Gob-ny-Geay

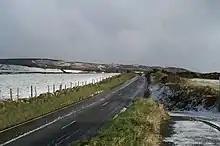
A18 road along Gobnageay Farm

Gob-ny-Geay (or "Gob ny geayee", in Manx Gaelic the "mouth of the wind") is situated at the 35th Milestone on the Snaefell Mountain Course on the primary A18 Mountain Road in the parish of Onchan in the Isle of Man.